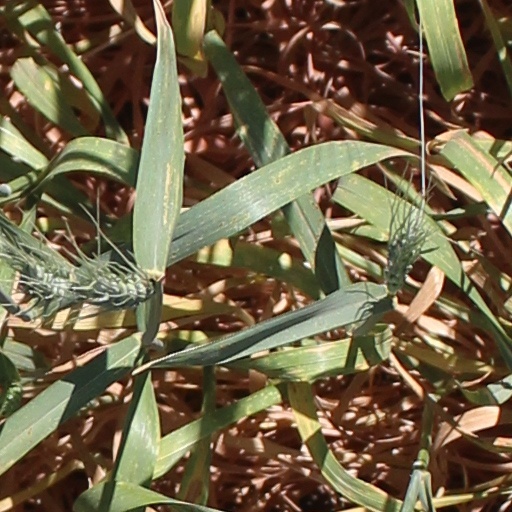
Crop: wheat